Juigné-sur-Sarthe

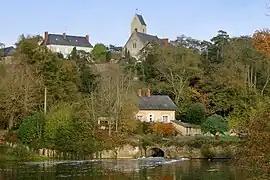
A general view of Juigné-sur-Sarthe

Juigné-sur-Sarthe (literally "Juigné on Sarthe") is a commune in the Sarthe department in the region of Pays de la Loire in north-western France.